Space Race (Stargate SG-1)

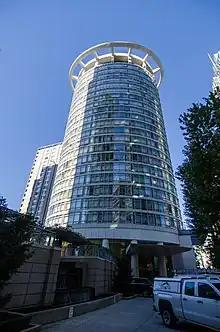
The Palisades down Alberni Street in Downtown Vancouver was amongst the locations used in the episode.

Both the interior and exterior of The Palisades, an apartment building, in Alberni Street, Downtown Vancouver was used as the headquarters for the Hebridian Tech Con Group corporation. As traffic and buildings that would break the allusion of it being another world could be seen around The Palisades, many of the windows were tinted, with a temporary wall built around one of the main courtyards to help obscure the views.